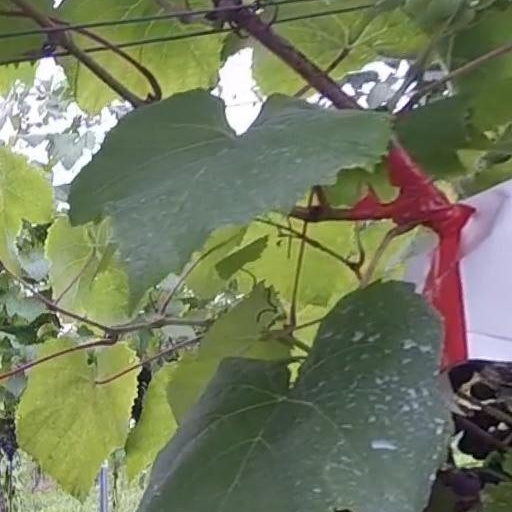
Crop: grape